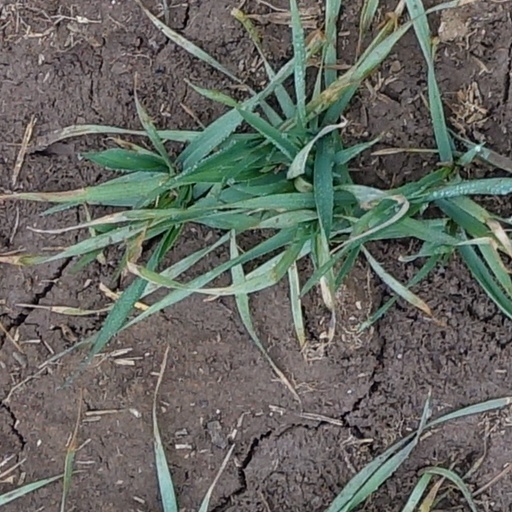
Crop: wheat